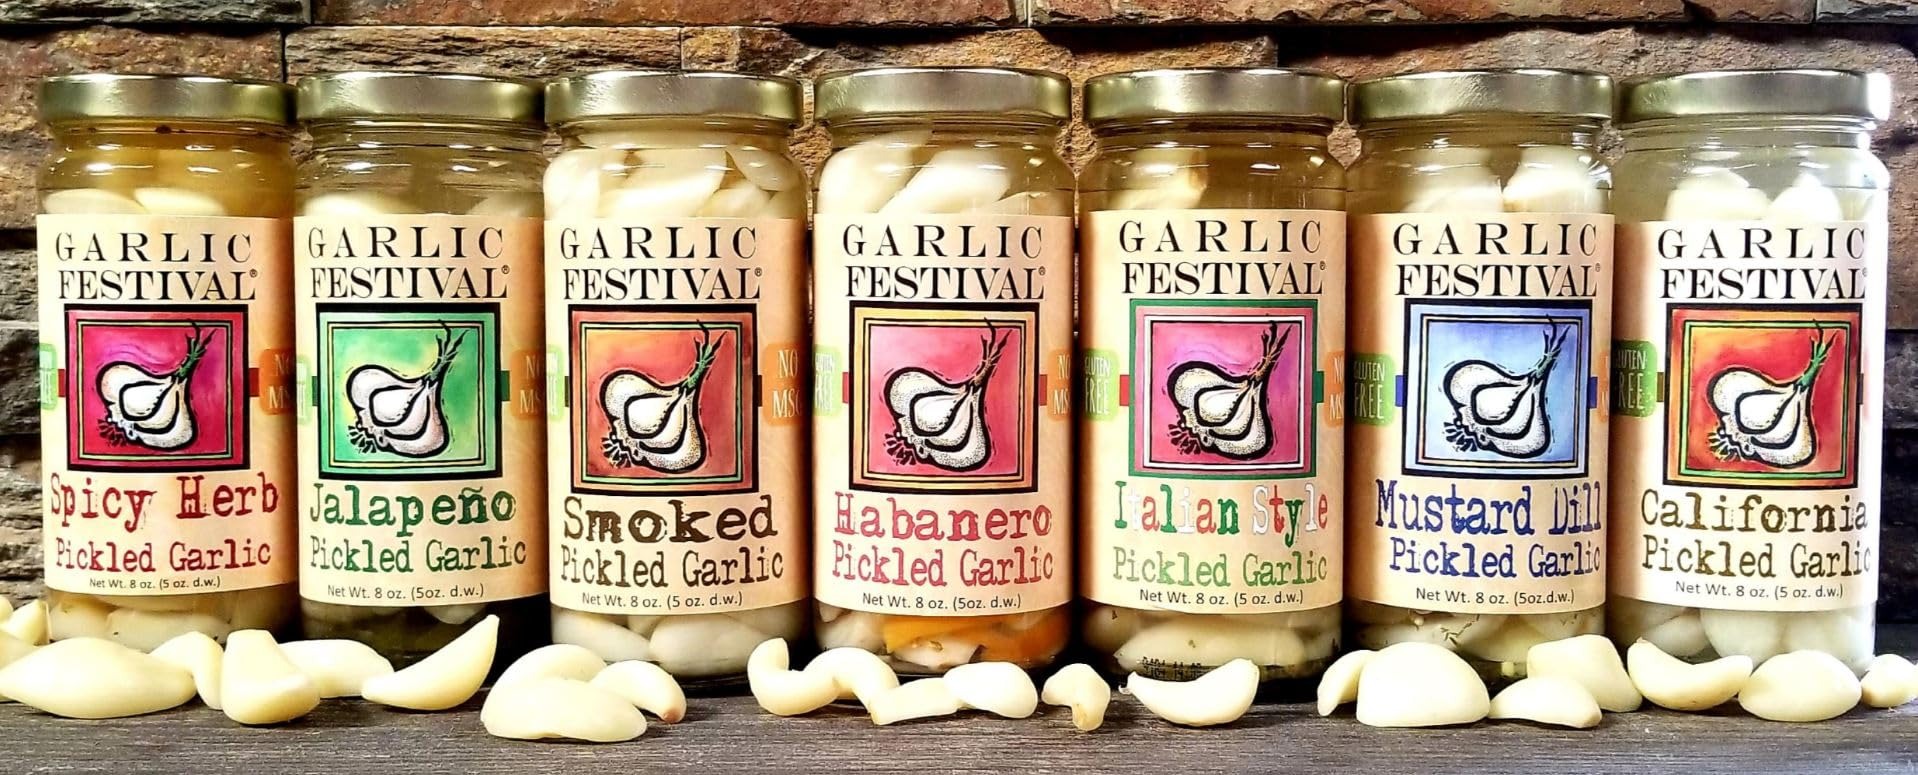
Item Name: Garlic Festival Foods California Pickled Garlic Cloves in a Jar - Plain Pickled Garlic - Fresh Garlic Cloves for Cooking - Freshly Made - Pre-Prepared Garlic - Net Wt. 32 oz.
Bullet Point 1: Pickled Garlic Done The Garlic Festival Way!
Bullet Point 2: Crunchy California Garlic cloves brined to perfection.
Bullet Point 3: A delicious condiment or relish tray addition.
Bullet Point 4: Throw them in stir fry, salads, tuna fish, mashed potatoes or eat them straight out of the jar.
Bullet Point 5: Gluten Free
Bullet Point 6: Fat Free
Bullet Point 7: No MSG
Product Description: Pickled Garlic Done The Garlic Festival Way! After many requests it's here California Pickled Garlic! Crunchy California Garlic cloves brined to perfection. A delicious condiment or relish tray addition. Throw them in stir fry or salads. tuna fish, mashed potatoes or eat them straight out of the jar. A few pickled cloves helps keep the Doctor away! Mmmmmm. Net Wt. 32 oz.
Value: 1.0
Unit: Count

Price: 36